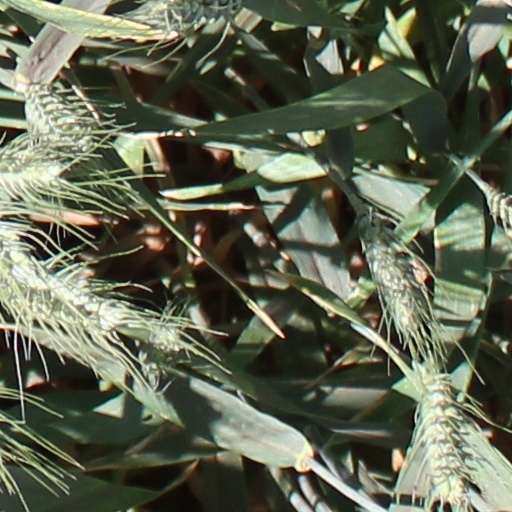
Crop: wheat